Brian Folkerts

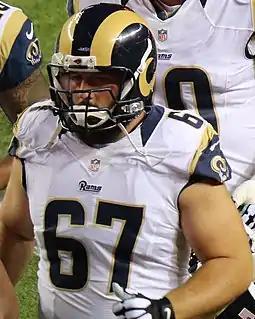
Folkerts with the St. Louis Rams in 2015

Brian Folkerts (born January 30, 1990) is an American former professional football center and current college football coach. He is the tight ends coach and tackles coach for Northern Iowa, a position he has held since 2024. He played college football at Washburn.